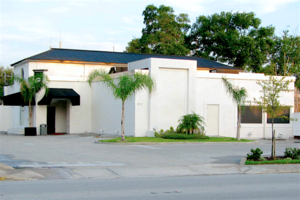
Terrorangrebet i Orlando 2016
Terrorangrebet i Orlando 2016
Terrorangrebet i Orlando 2016 var et amerikansk terroristangreb og masseskyderi der fandt sted den 12. juni 2016, på Pulse, en natklub for homoseksuelle i Orlando, Florida. Mindst 50 mennesker blev dræbt og 53 andre såret. Skytten, Omar Mir Seddique Mateen - en 29-årig muslimsk amerikaner af afghansk afstamning - lovede troskab til Islamisk Stat Irak og Levanten før angrebet.